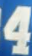
Number: 4